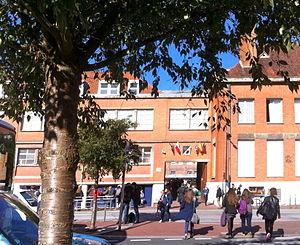
Entrée de l'Institution Saint-Jean de Douai (Nord, France).
L'Institution Saint-Jean, située à Douai, est un établissement d'enseignement privé sous contrat d’association avec l'État. Il accueille 2 000 élèves de la maternelle aux classes préparatoires.